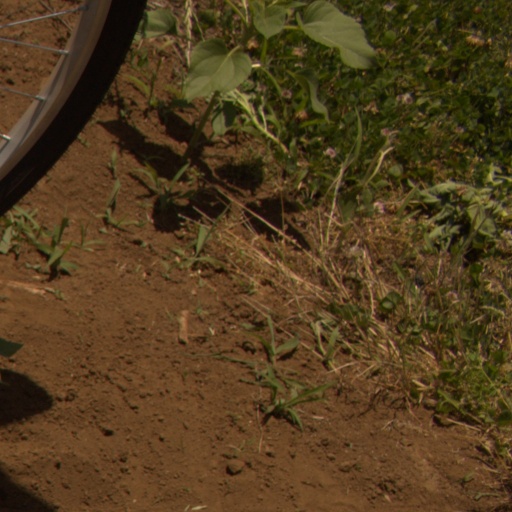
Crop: Jerusalem artichoke